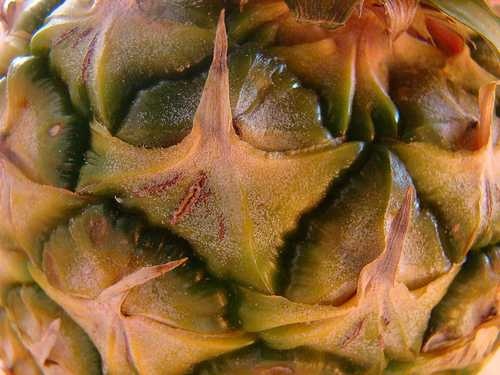
Label: Pineapple